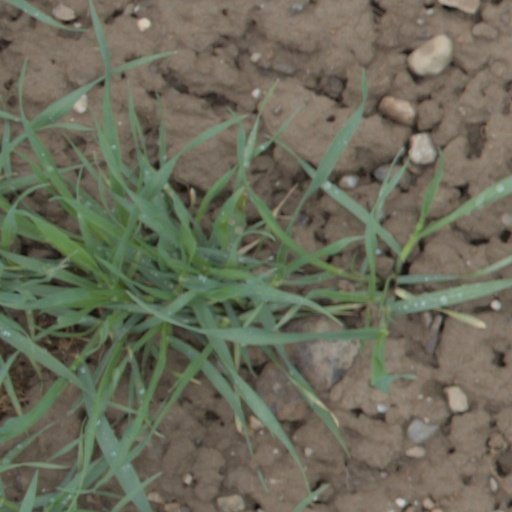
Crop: wheat